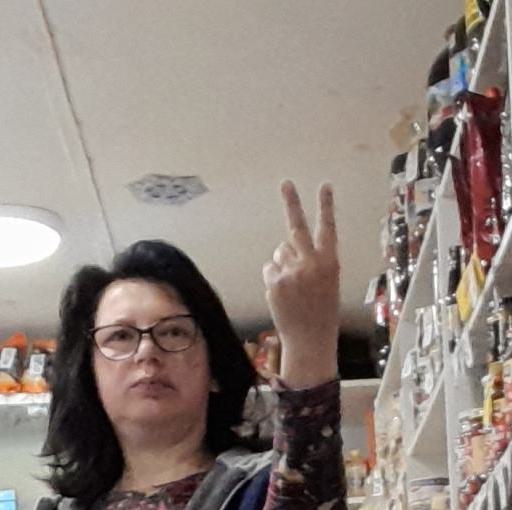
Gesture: peace_inverted